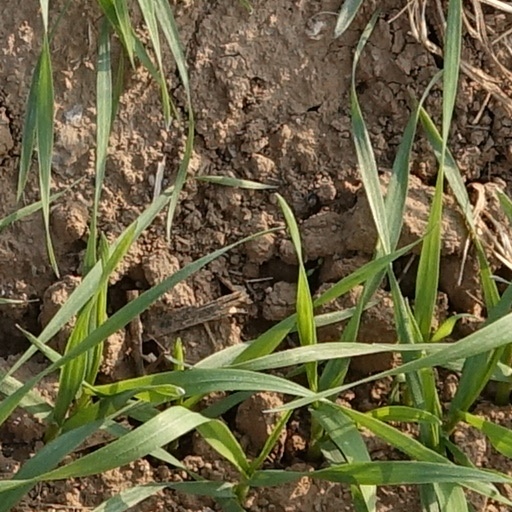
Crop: wheat